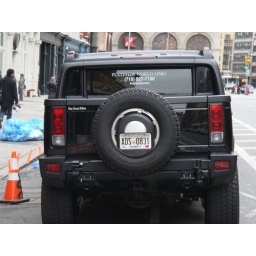
Georgia plate and local limo service=insurance fraudanother reason not to park in a bike lane